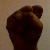
The image shows a hand gesture representing the letter 'S' in Indian Sign Language.